Jigsaw (clothing retailer)

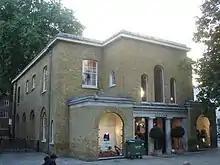
Chapel to Duke of York's Headquarters, King's Road, Chelsea, now a Jigsaw store

Jigsaw is a fashion clothing retailer with store and concession partners across United Kingdom, Ireland, the Netherlands and Australia. The company is based on Mortlake Road in Kew, south west London. The group turned over £102m for the 2017/2018 period. It has circa 80 stores across the UK (as of August 2019). Jigsaw's sister company Kew 159 closed in 2012 following heavy financial losses.